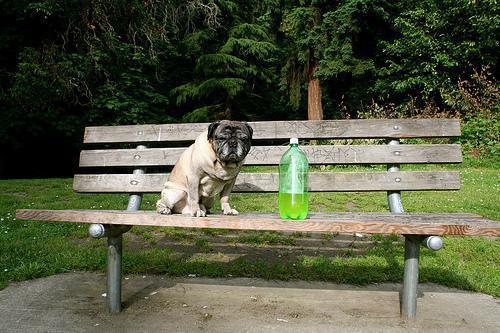
pug